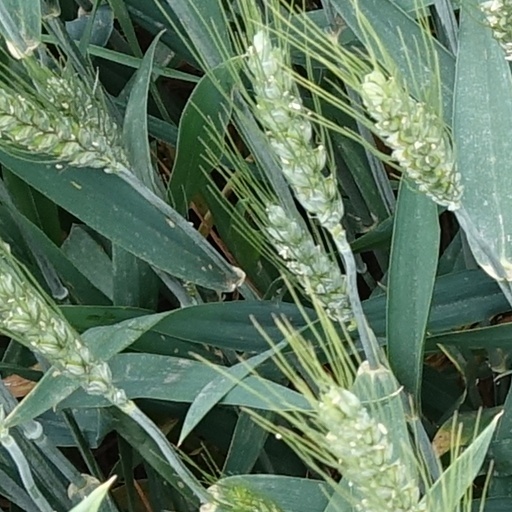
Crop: wheat